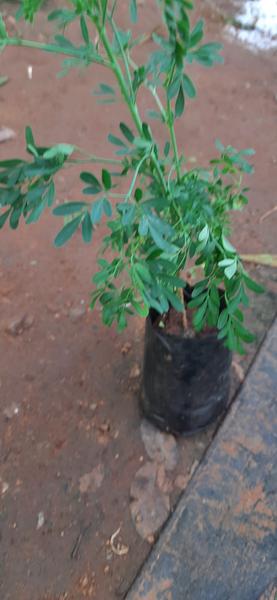
Plant: Nagadali